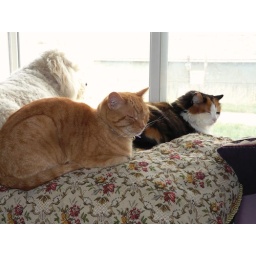
The cats have taken over Dante's new window bed. If they're there first, he generously sleeps on the floor!